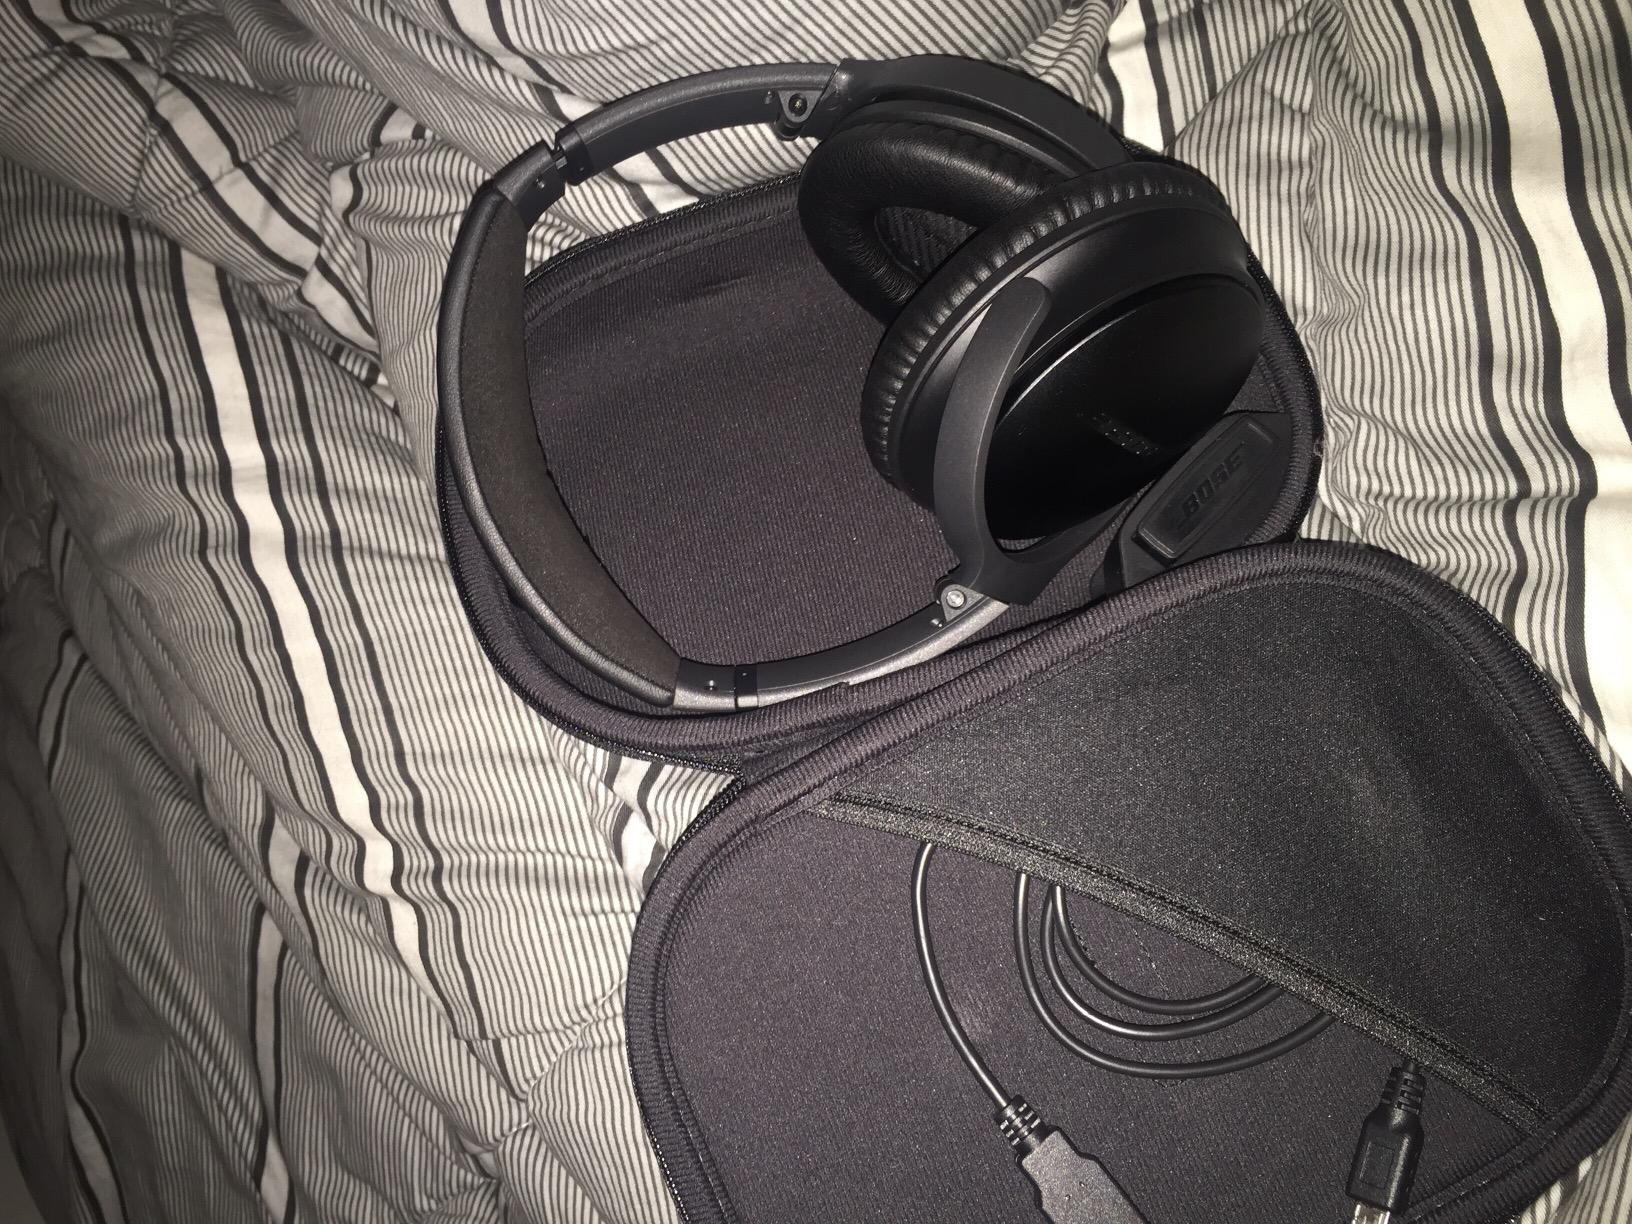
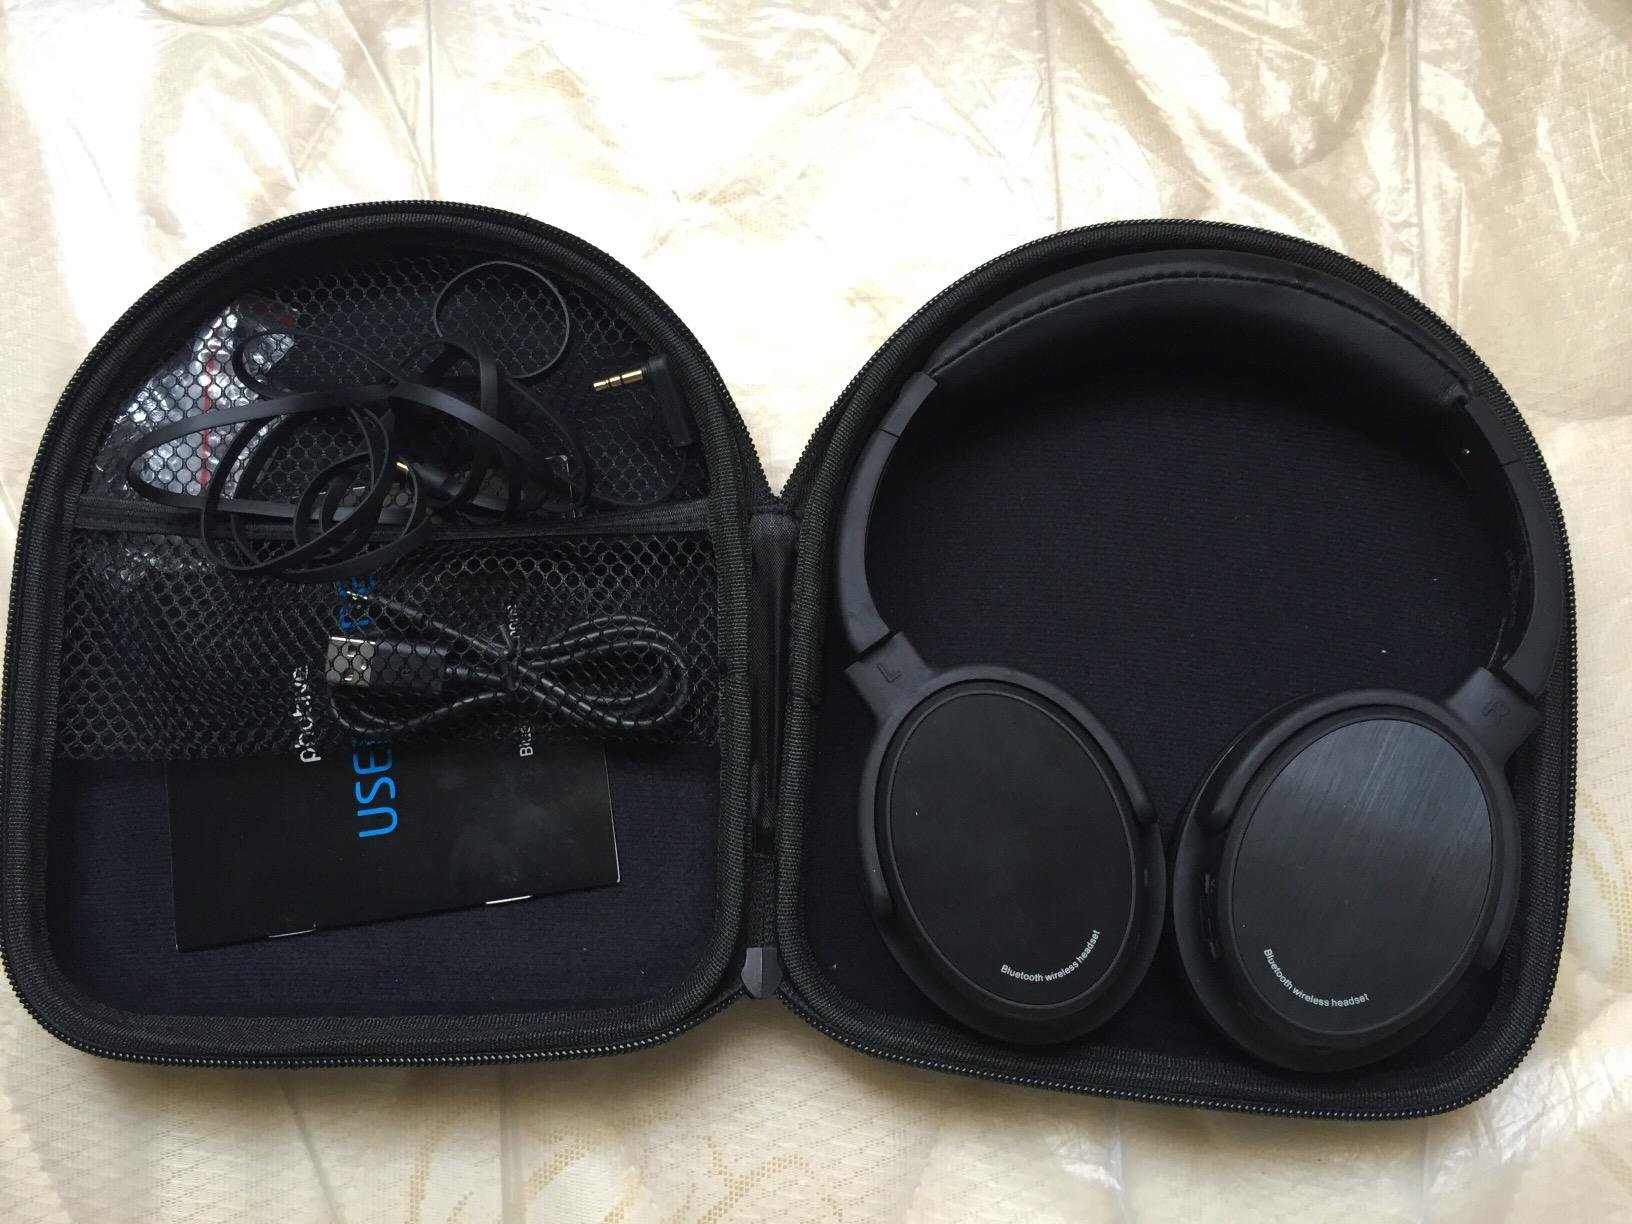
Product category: headphones
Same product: no